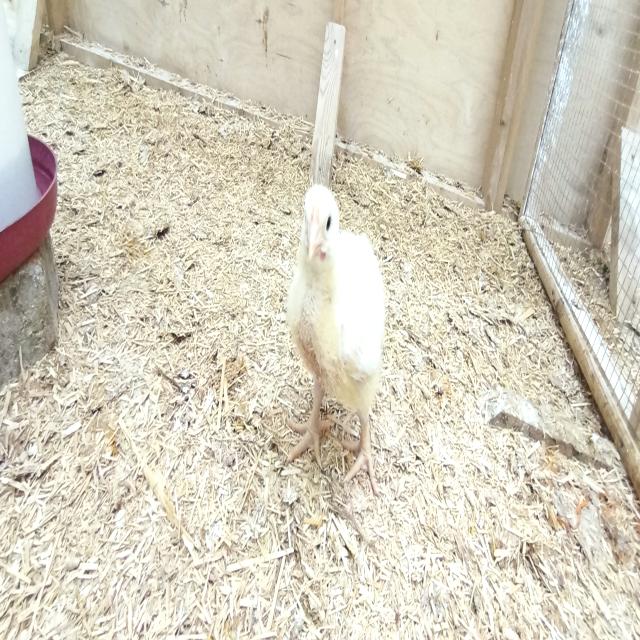
Weight: 440 g